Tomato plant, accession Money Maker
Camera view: vertical (180 deg); turntable rotation: 240 degrees
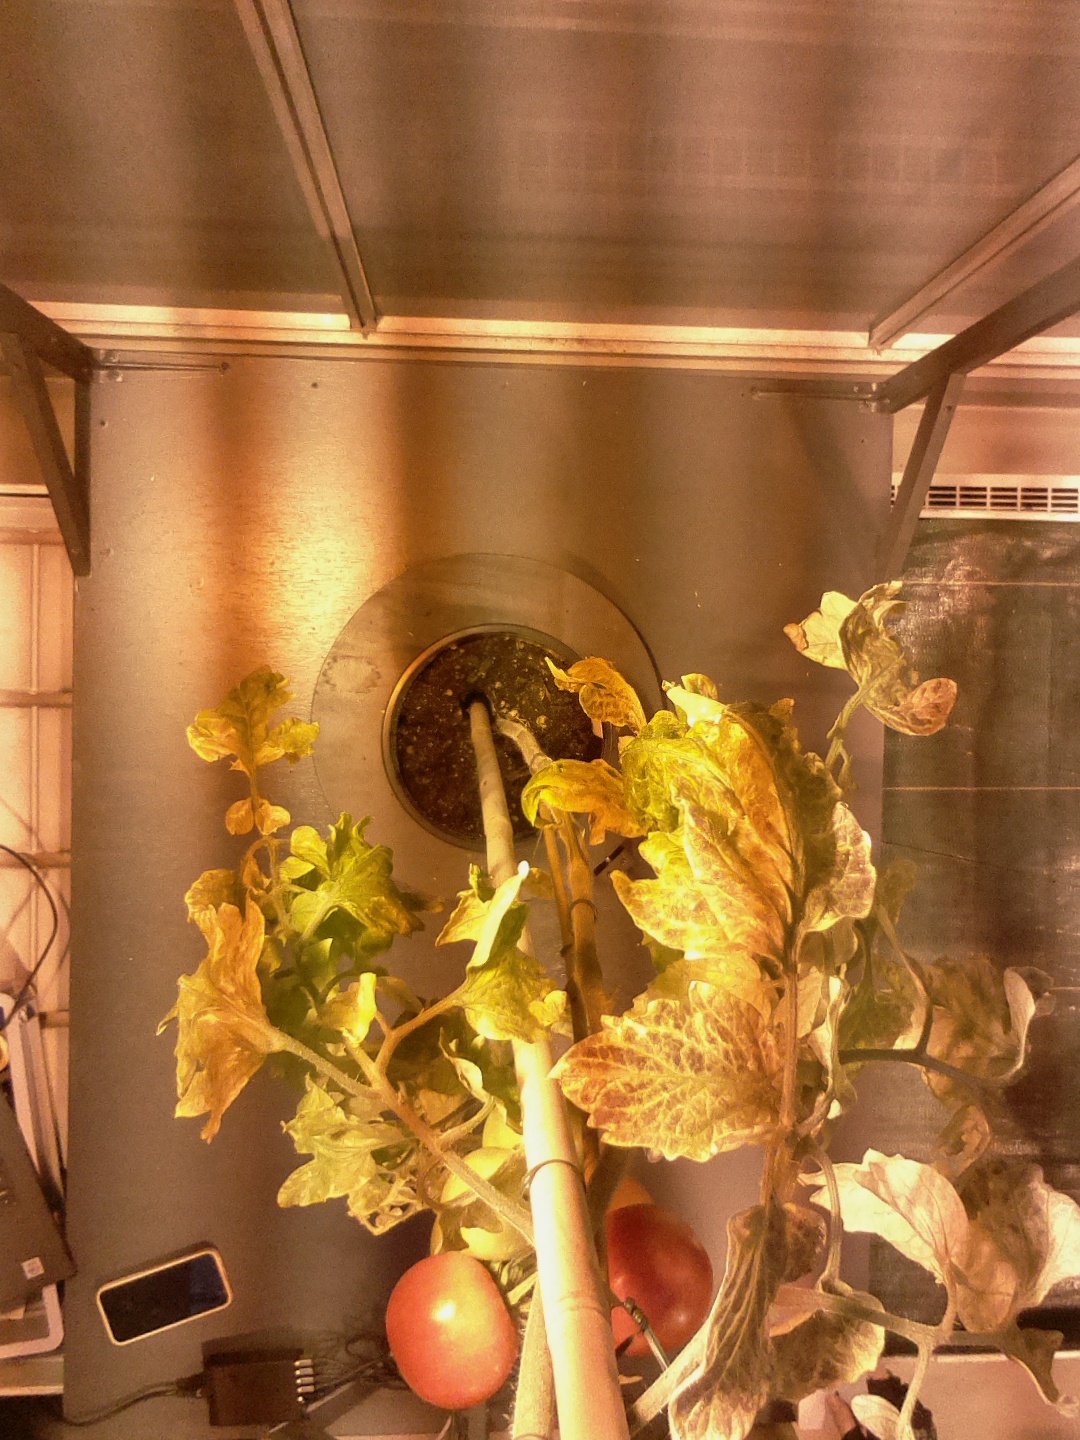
BBCH growth stage 84: 40%-50% of fruits show typical fully ripe color